Magdalenenberg

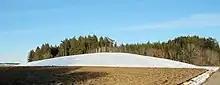
The Magdaleneberg

The central tomb, where an early Celtic Prince ("Keltenfürst") was buried, has been dendrochronologically dated to 616 BC. The mound, which is still distinctly silhouetted against the landscape, once possessed a height of 10–12 m (now about 8 m) and a diameter of 104 meters. Little is known about the people who erected it, and current research focusses on the identification of their settlement. In the decades after the Prince's death, 126 further graves were mounted concentrically around the central tomb. At around 500 BCE, this tomb was plundered by grave robbers, whose wooden spades were later found by archaeologists.